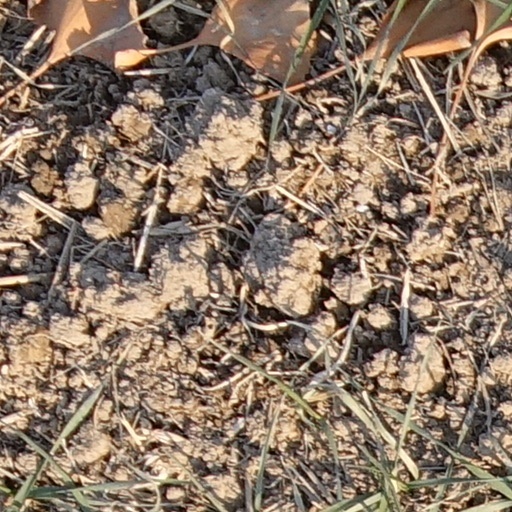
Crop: wheat